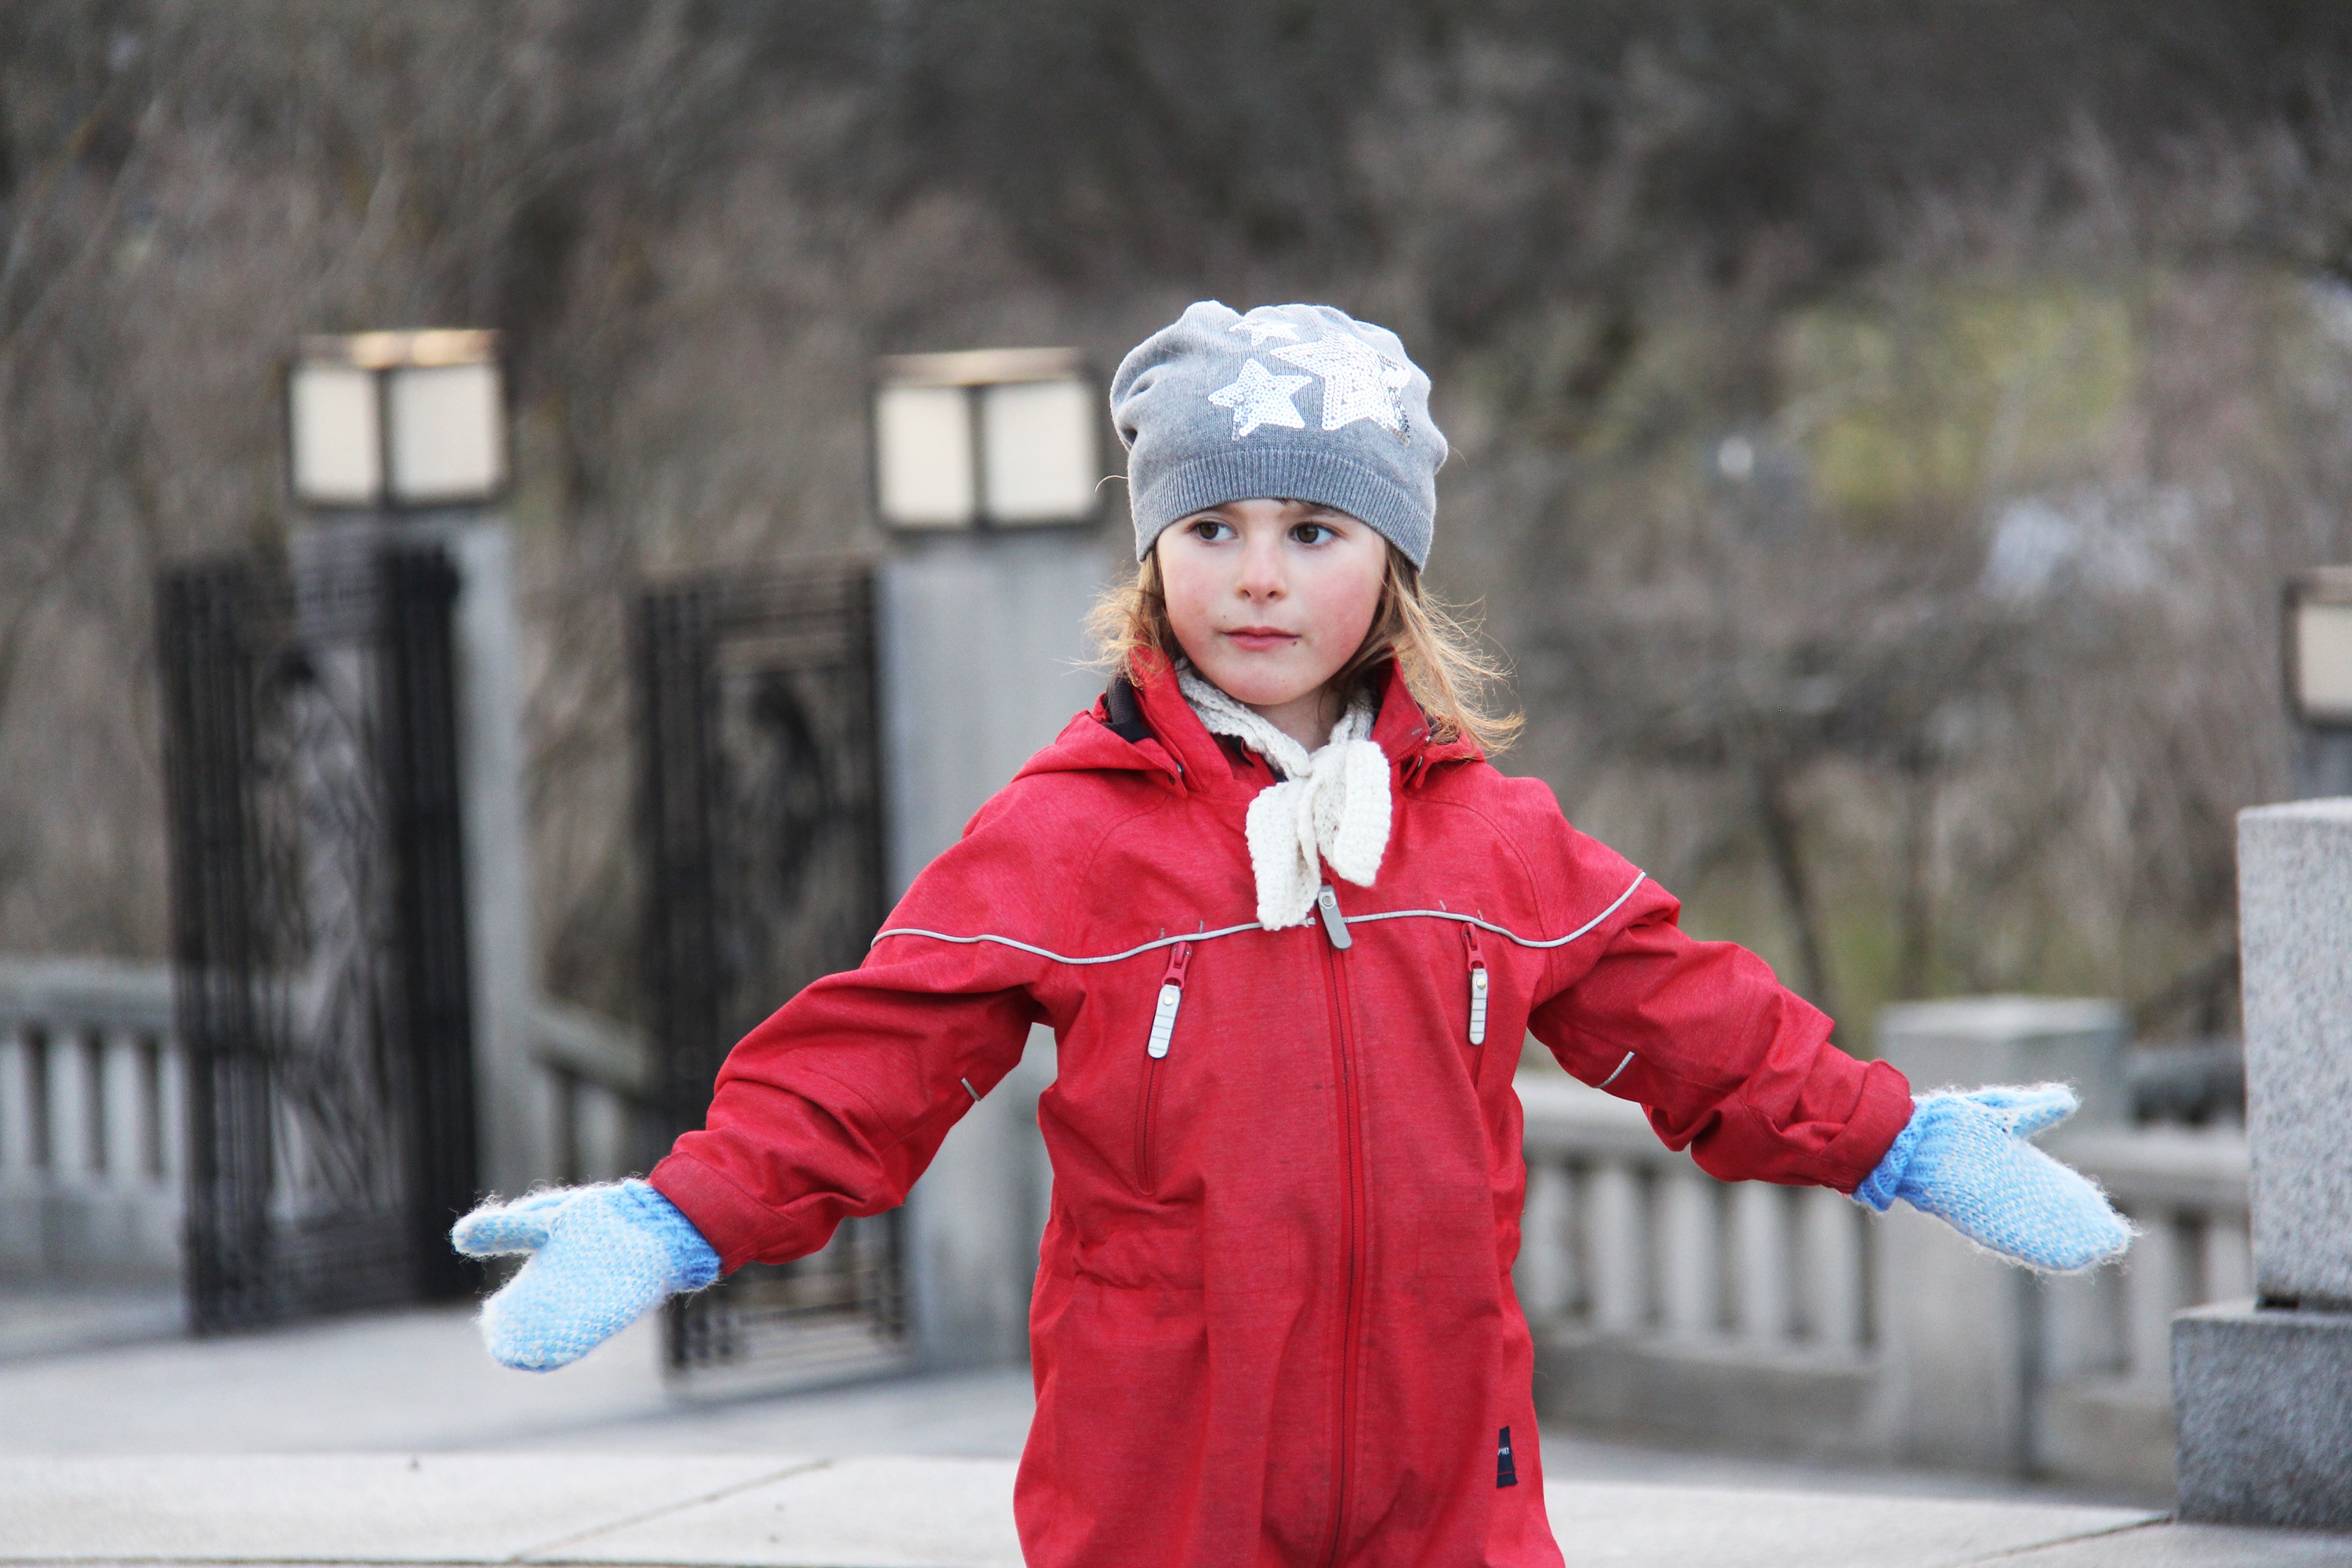
outdoor, snow, cold, winter, girl, kid, city, travel, europe, spring, child, clothing, tourism, outerwear, season, toddler, beautiful, norway, scandinavia, nordic, oslo, vigeland sculpture park